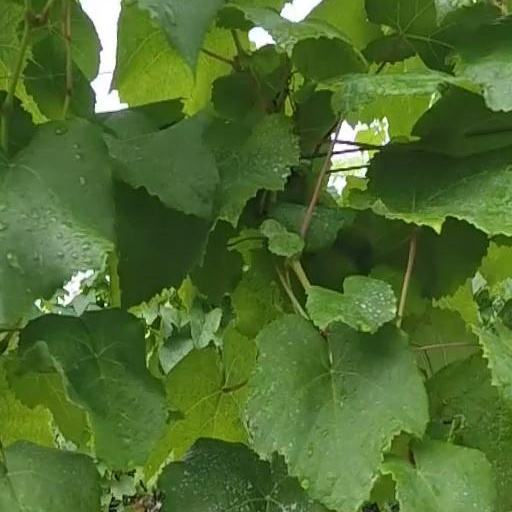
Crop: grape